Li Deyu

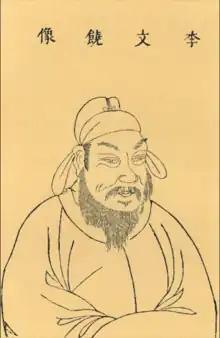
Portrait of Li Deyu

Li Deyu (787 – January 26, 850), courtesy name Wenrao, formally the Duke of Wei, was a Chinese poet, politician, and writer during the Tang dynasty, serving as a chancellor during the reigns of brothers Emperor Wenzong and Emperor Wuzong and (briefly) their uncle Emperor Xuānzong. He was the leader of the so-called Li Faction in the decades-long Niu-Li Factional Struggles, and was particularly powerful during Emperor Wuzong's reign, dominating the court scene and guiding policies during the campaigns against the crumbling Huigu Khanate and against the warlord Liu Zhen. After Emperor Wuzong's death, Emperor Xuānzong, who had long despised him for his hold on power, had him demoted and banished, where he died in exile.